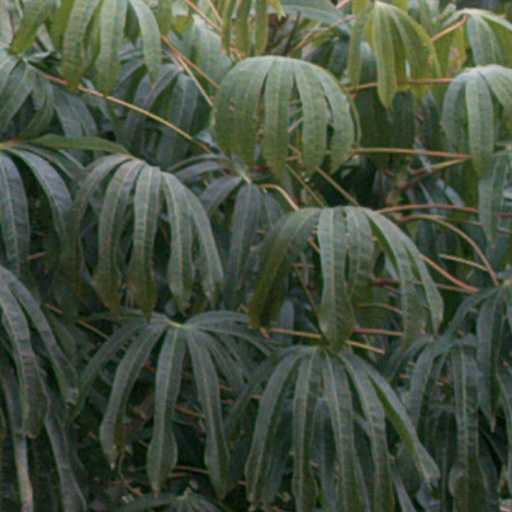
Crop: cassava